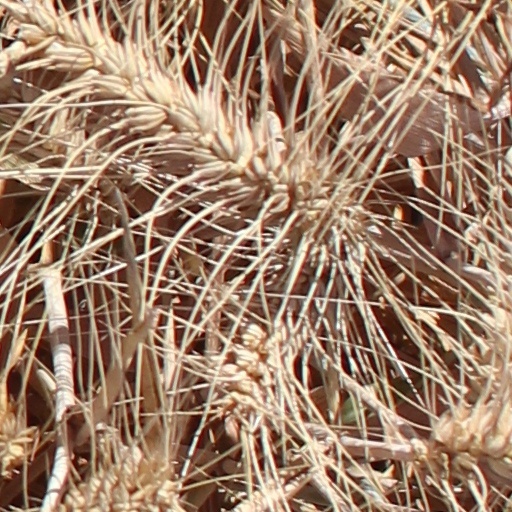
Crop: wheat